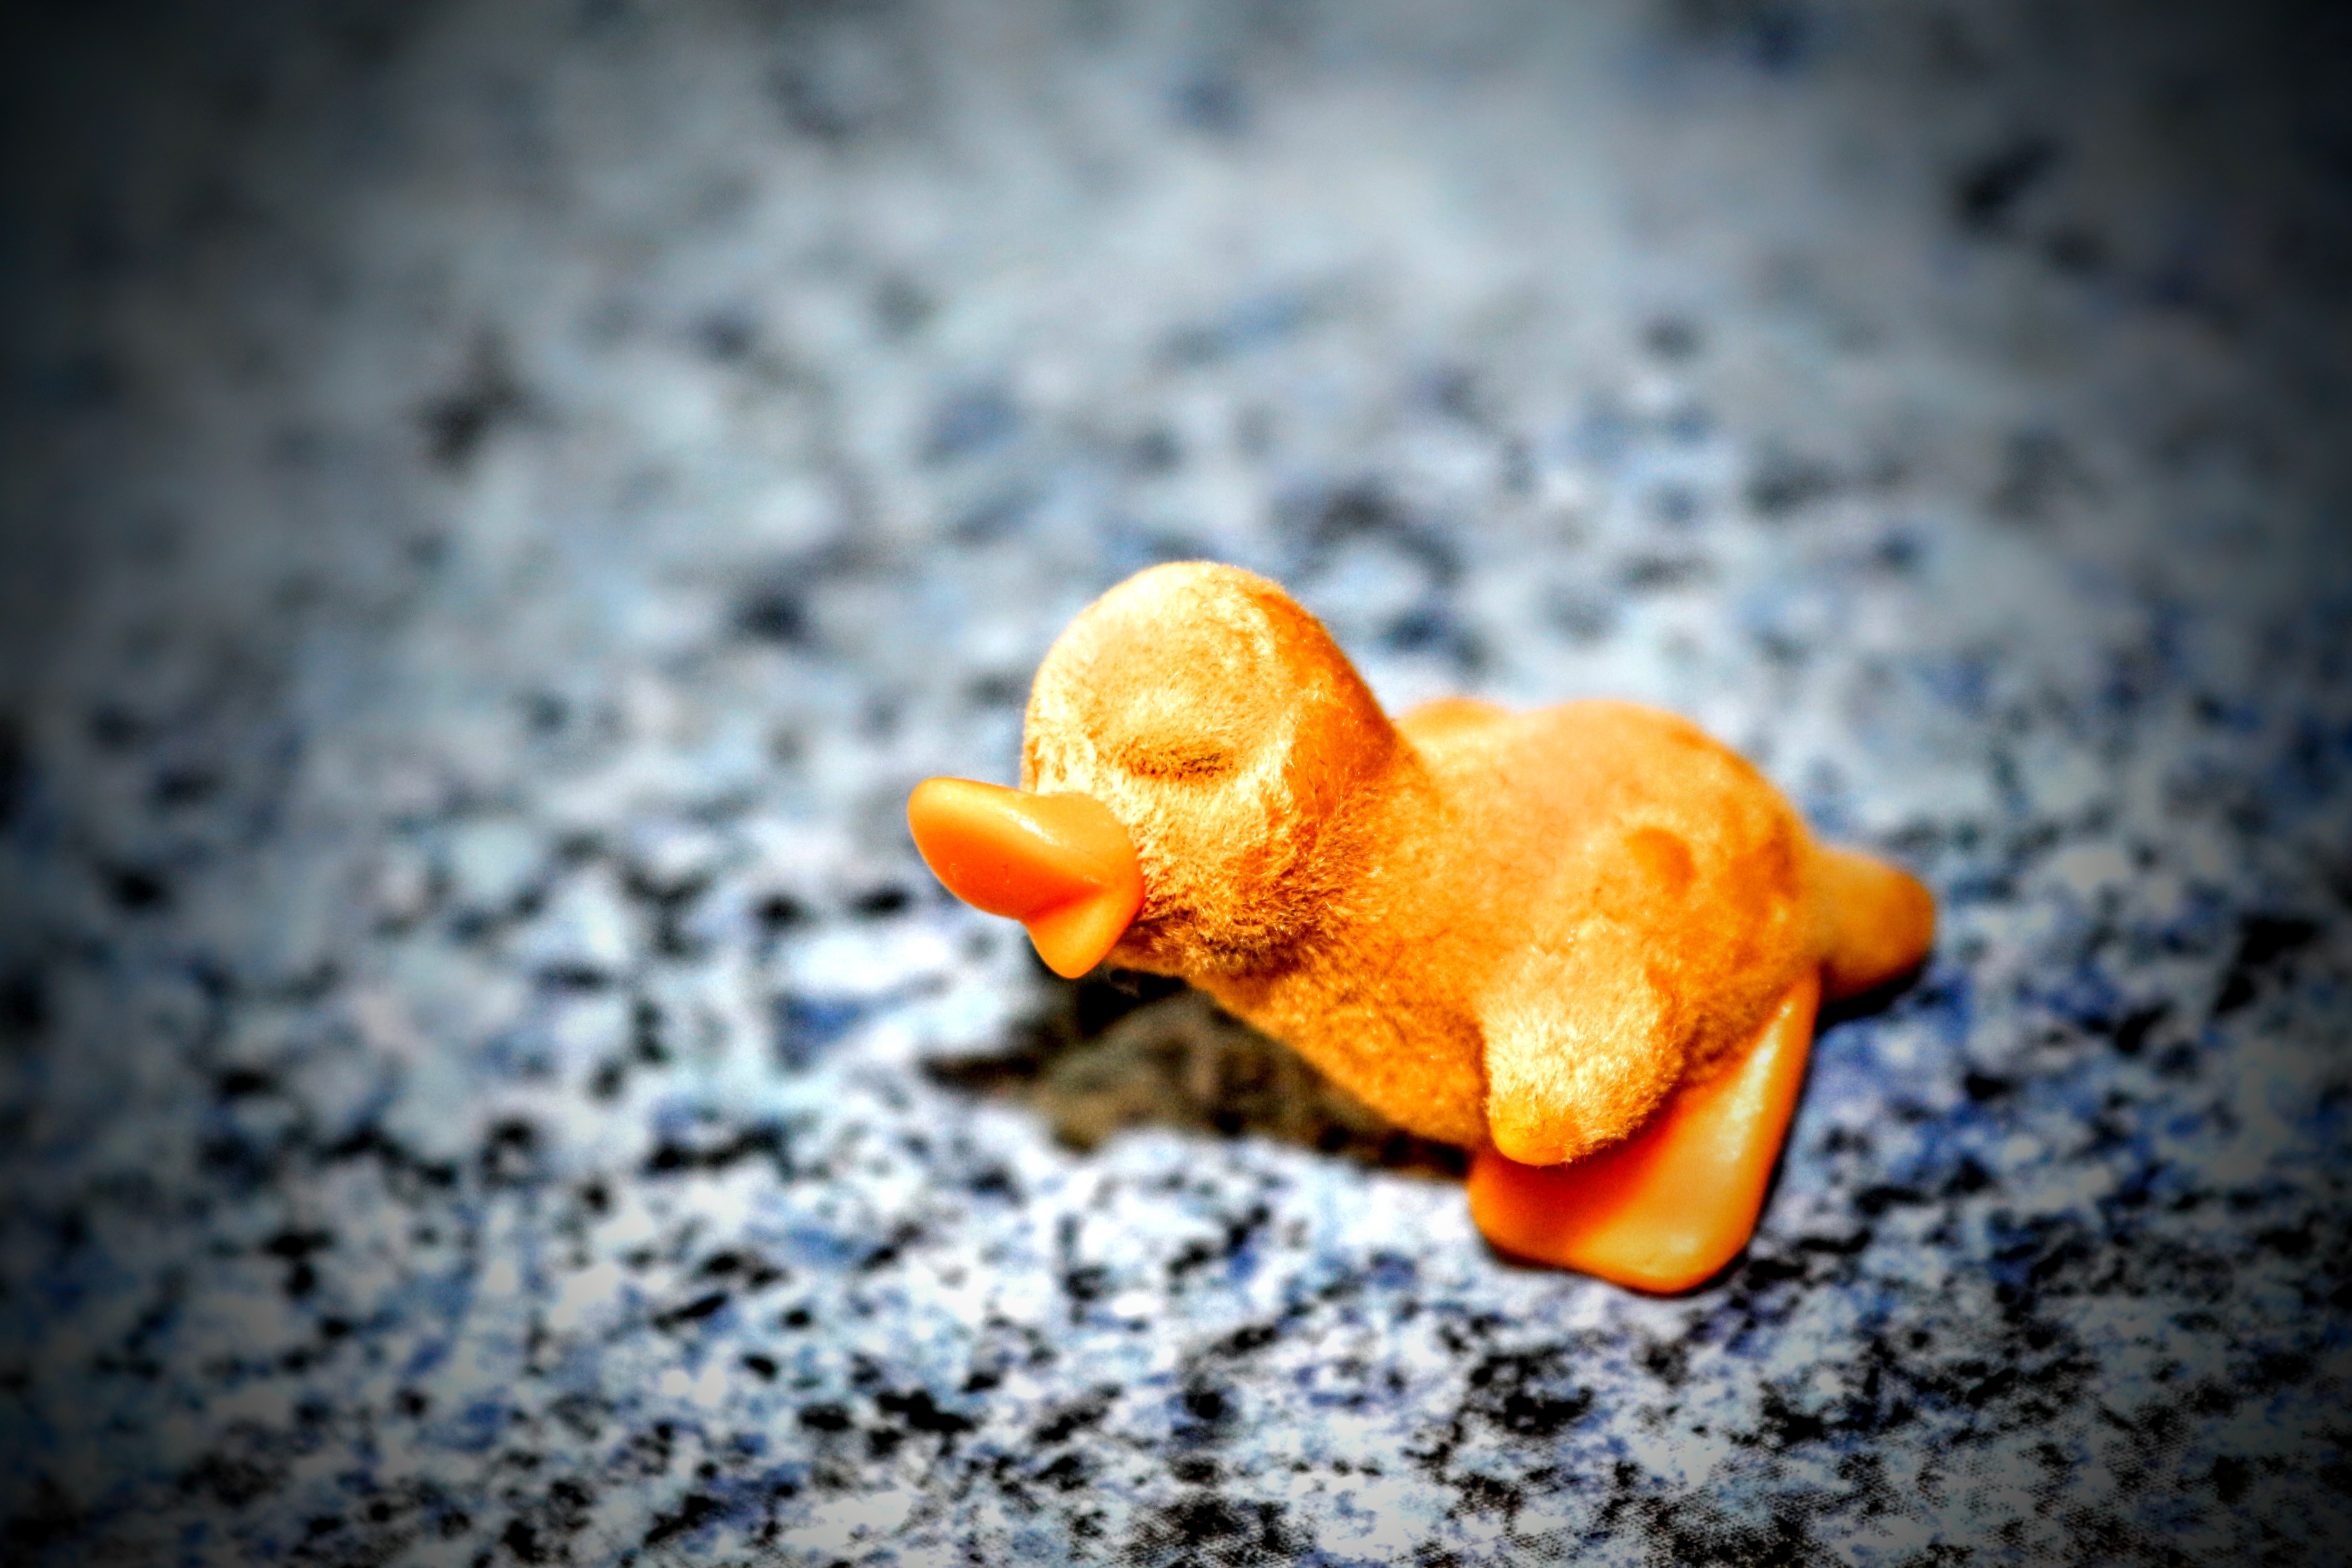
hand, leaf, flower, food, yellow, close up, macro photography